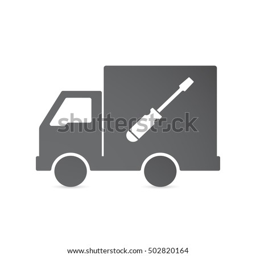
illustration of an isolated delivery truck with a screwdriver